Mataram–Srivijayan wars

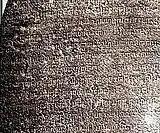
Part of the inscription on the Anjuk Ladang stele.

According to J.G. de Casparis, the villagers of "Anjukladang" was awarded for their service and merit on assisting the king's forces — under the leadership of Mpu Sindok, to repel the invading Malayu (Sumatran, highly possible referring Srivijaya) army that tried to approach the capital and has reached the area near Nganjuk. This means, the relations between Mataram kingdom with Srivijaya has badly deteriorated to the state of hostility. In addition, According to de Casparis, the Anjukladang inscription mentioned that Mpu Sindok has erected a monument of victory ("jayastambha") after successfully repelled the invasion of "Malayu", and in the year , the monument was replaced by a temple. Most likely, the sacred building mentioned in this inscription was referring to the Lor temple, a temple ruins made of red bricks located in the Candirejo village.